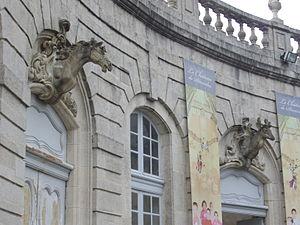
Communs du Château de Commercy (Meuse, France), sculptures de chevauxFrançais
Cet article recense les œuvres d'art dans l'espace public dans la Meuse, en France.